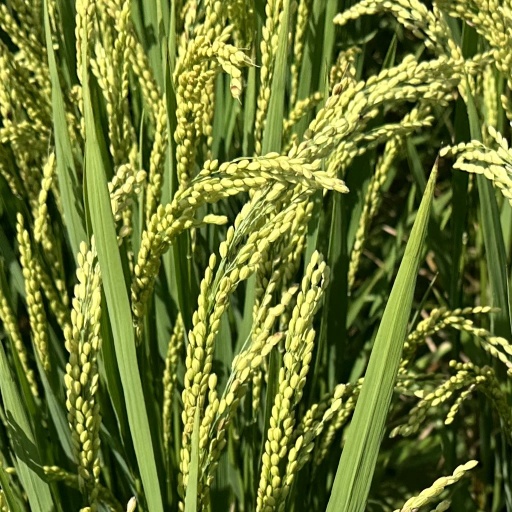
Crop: rice